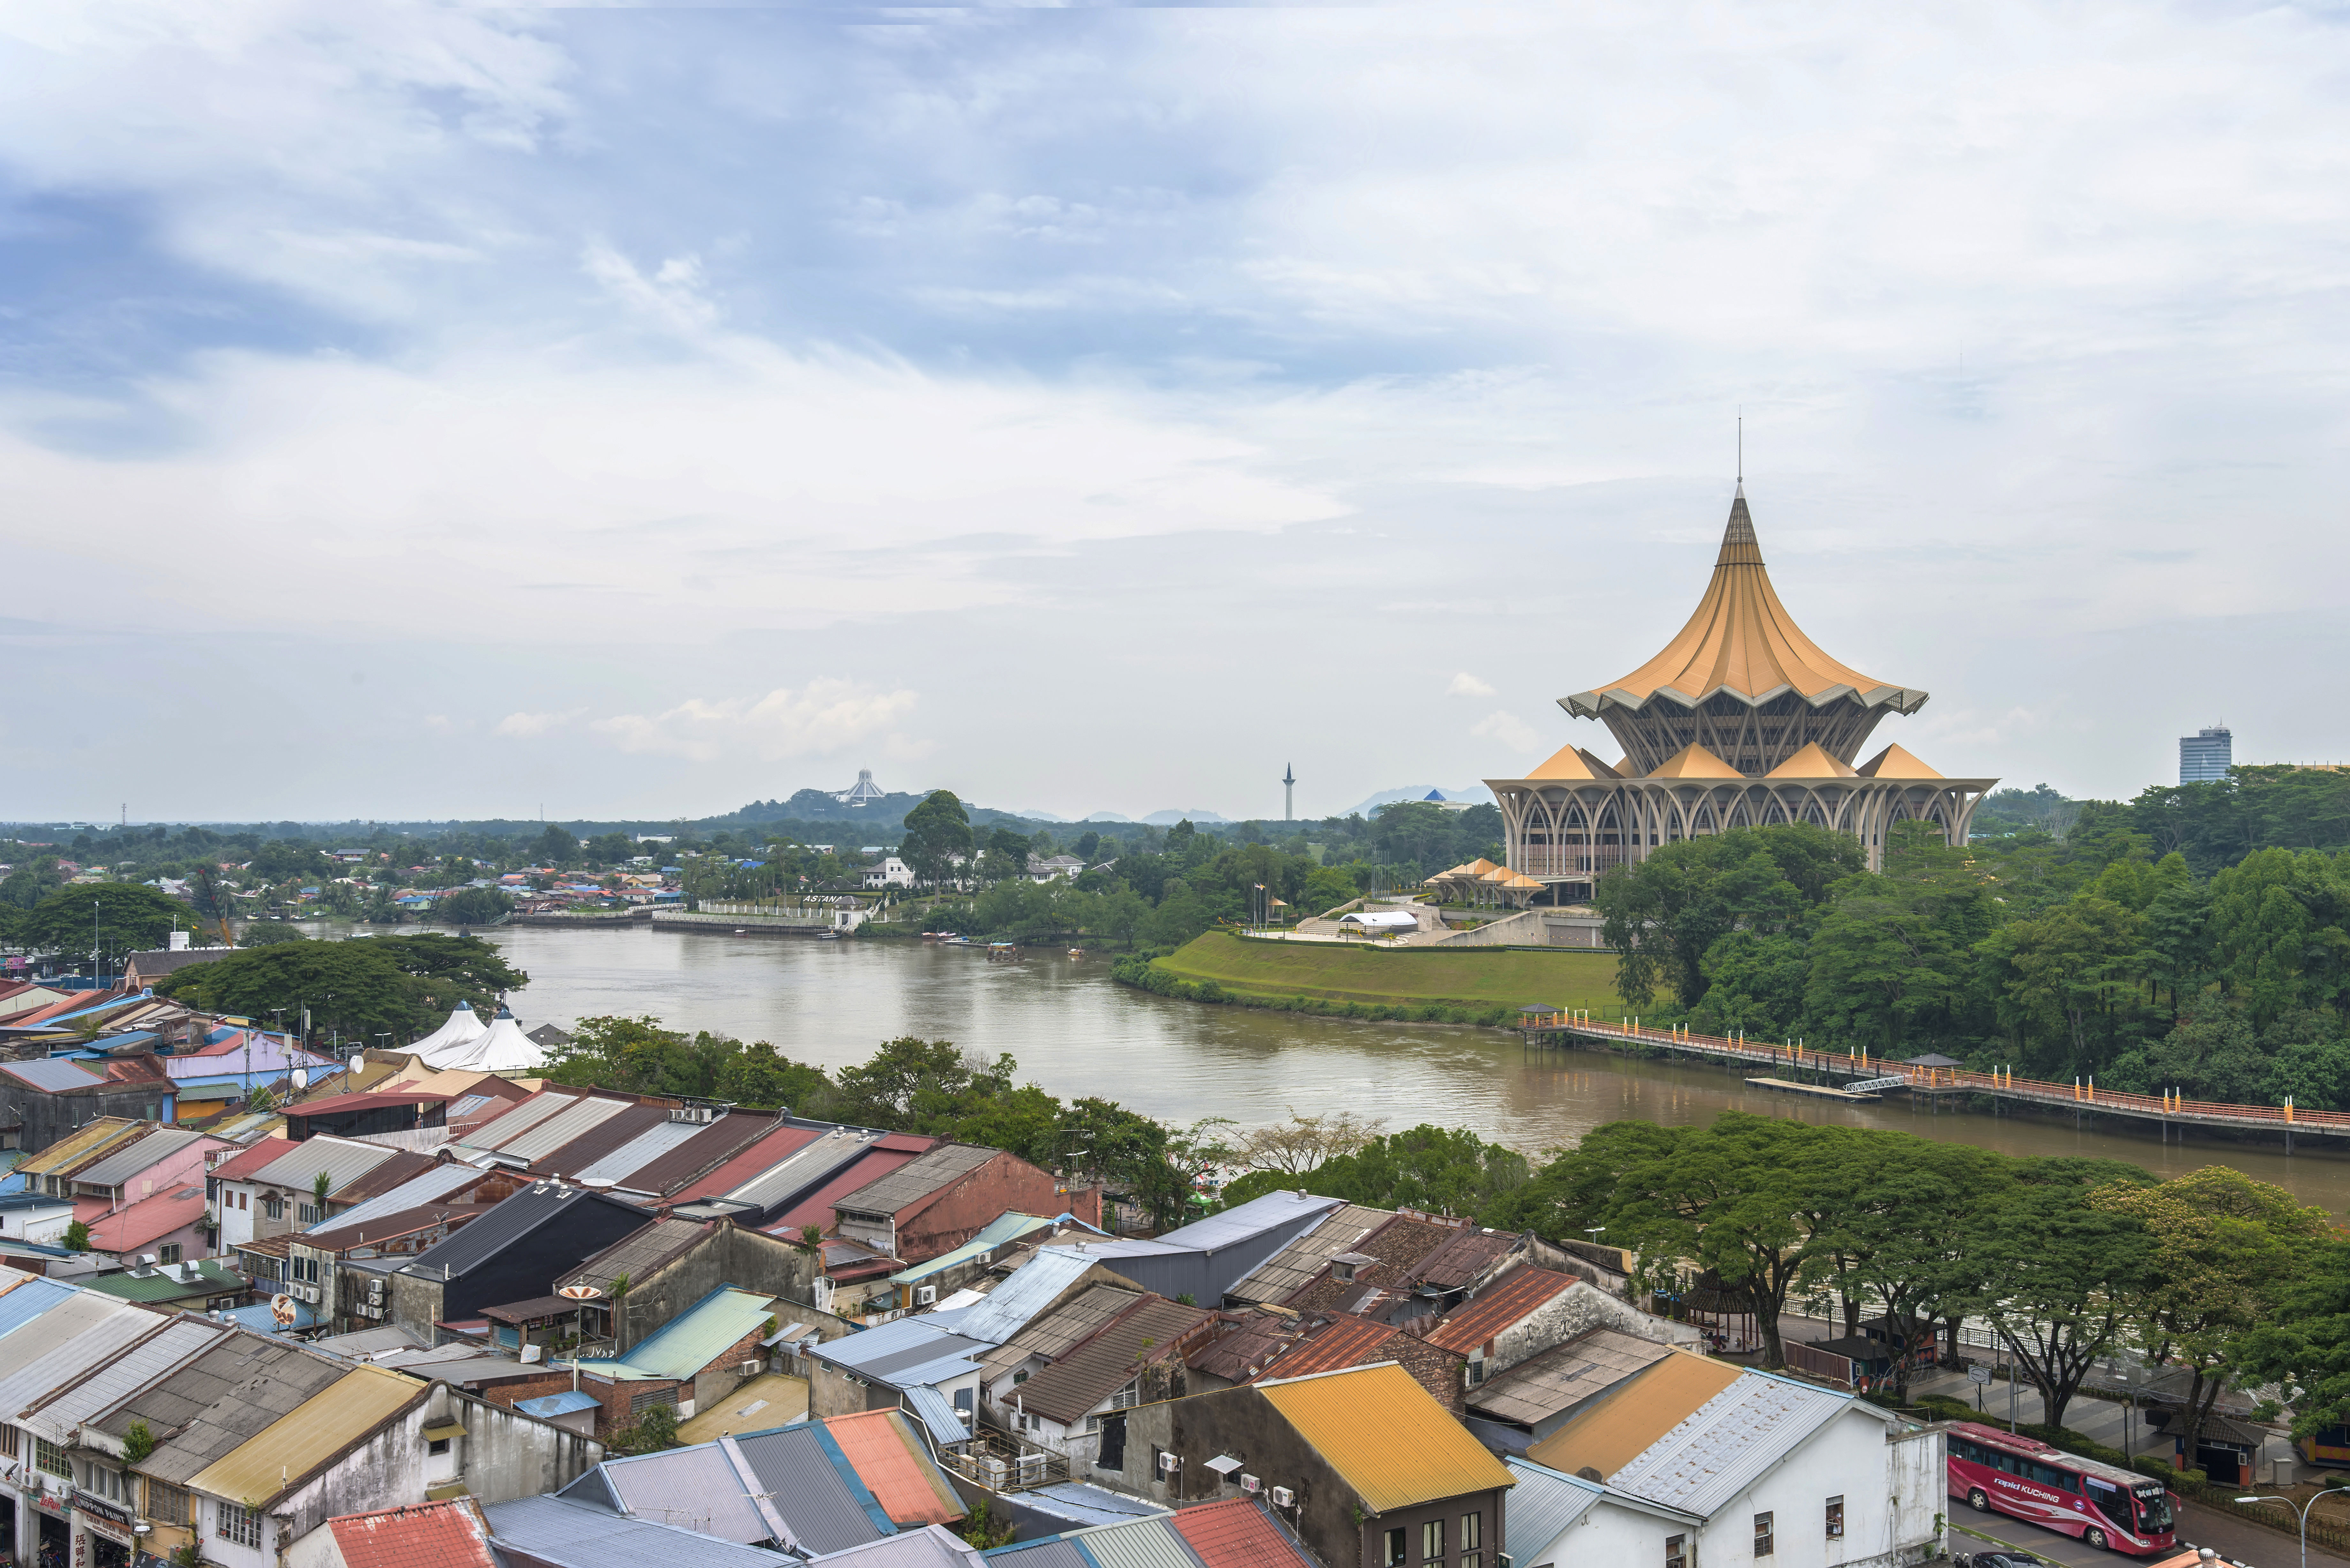
sky, town, building, cityscape, vacation, travel, nikon, tourism, cool image, f14, 35mm, houses, assembly, state, cinema, day, sigma, complex, malaysia, i, legislative, d800, sarawak, borneo, shanty, kuching, aerial photography, residential area, human settlement